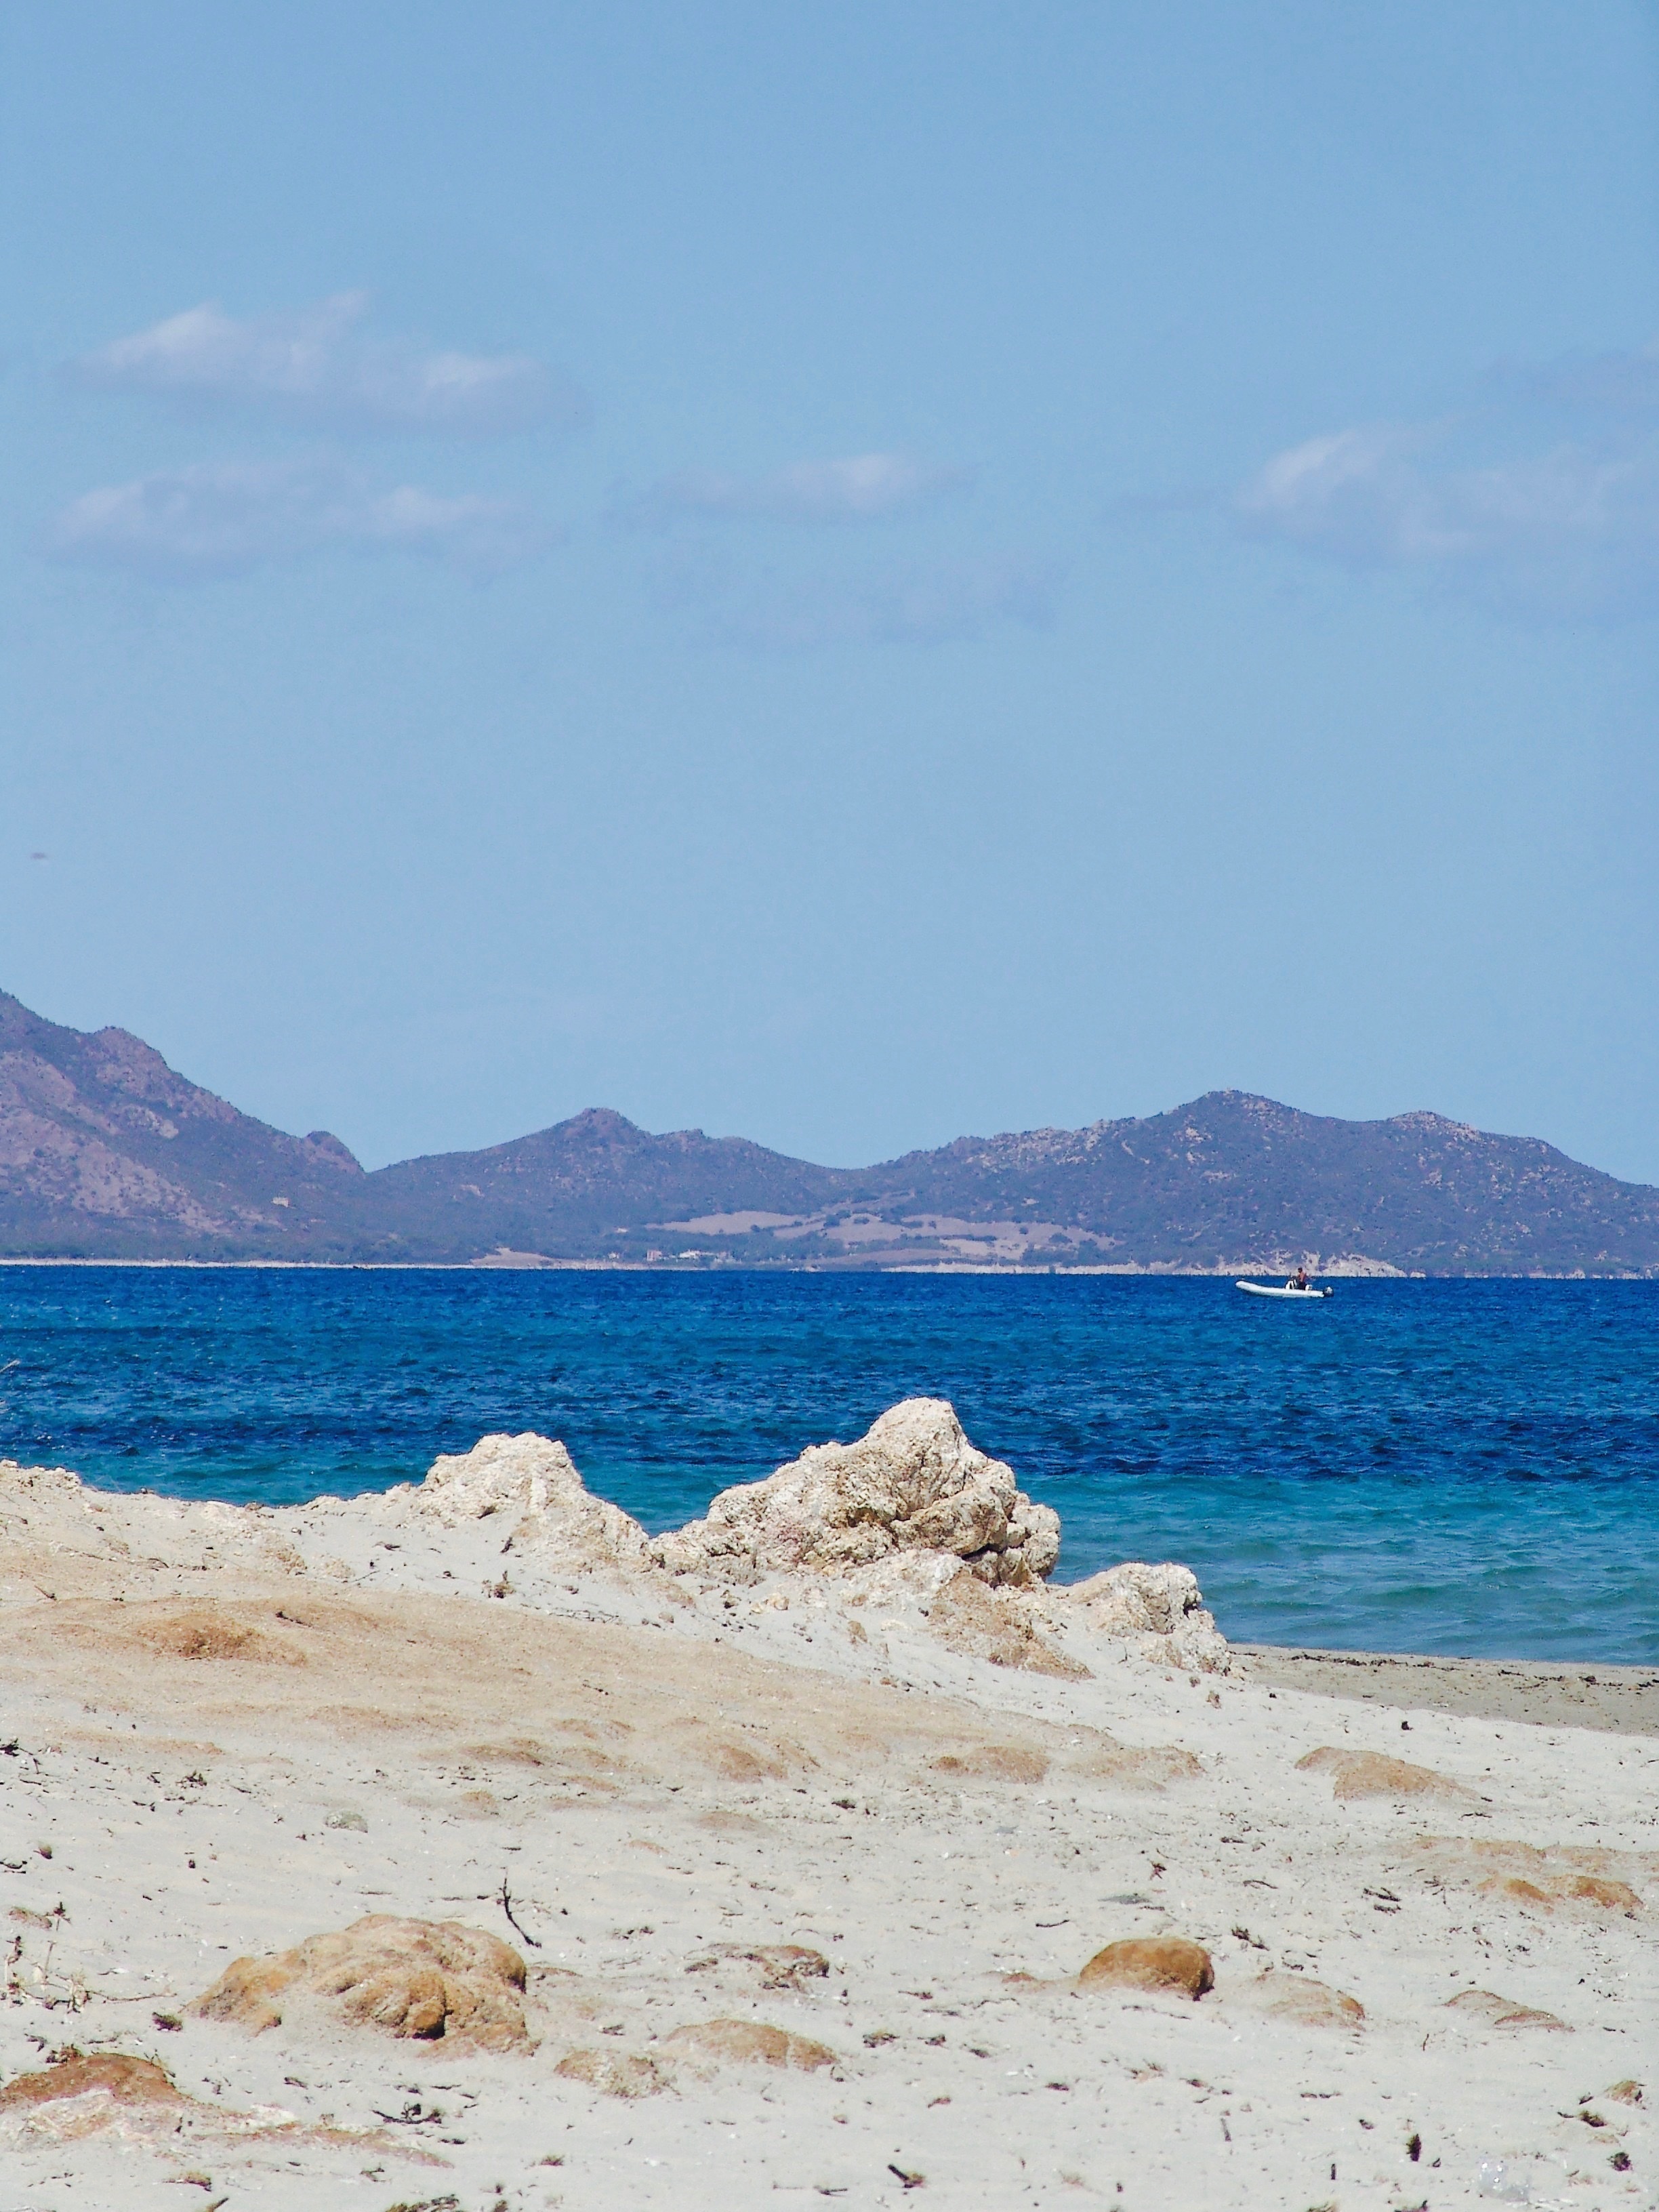
beach, sea, coast, water, sand, rock, ocean, horizon, shore, wave, vacation, mediterranean, holiday, bay, island, italy, body of water, mountains, cape, sardinia, wind wave